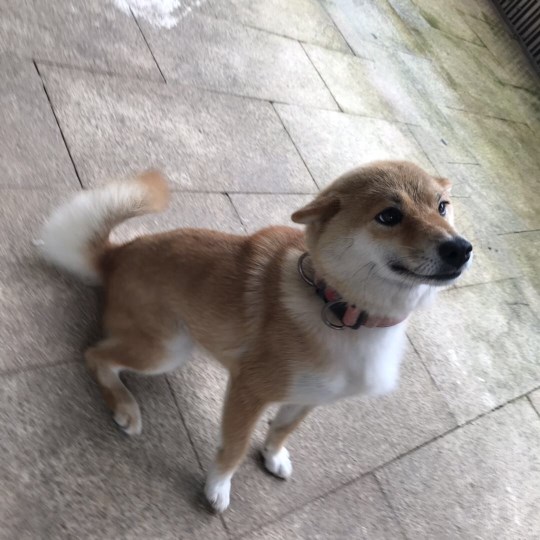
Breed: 1043-n000001-Shiba_Dog